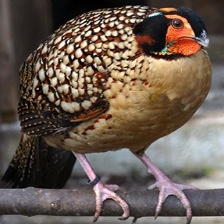
Species: CABOTS TRAGOPAN
Scientific name: TRAGOPAN CABOTI